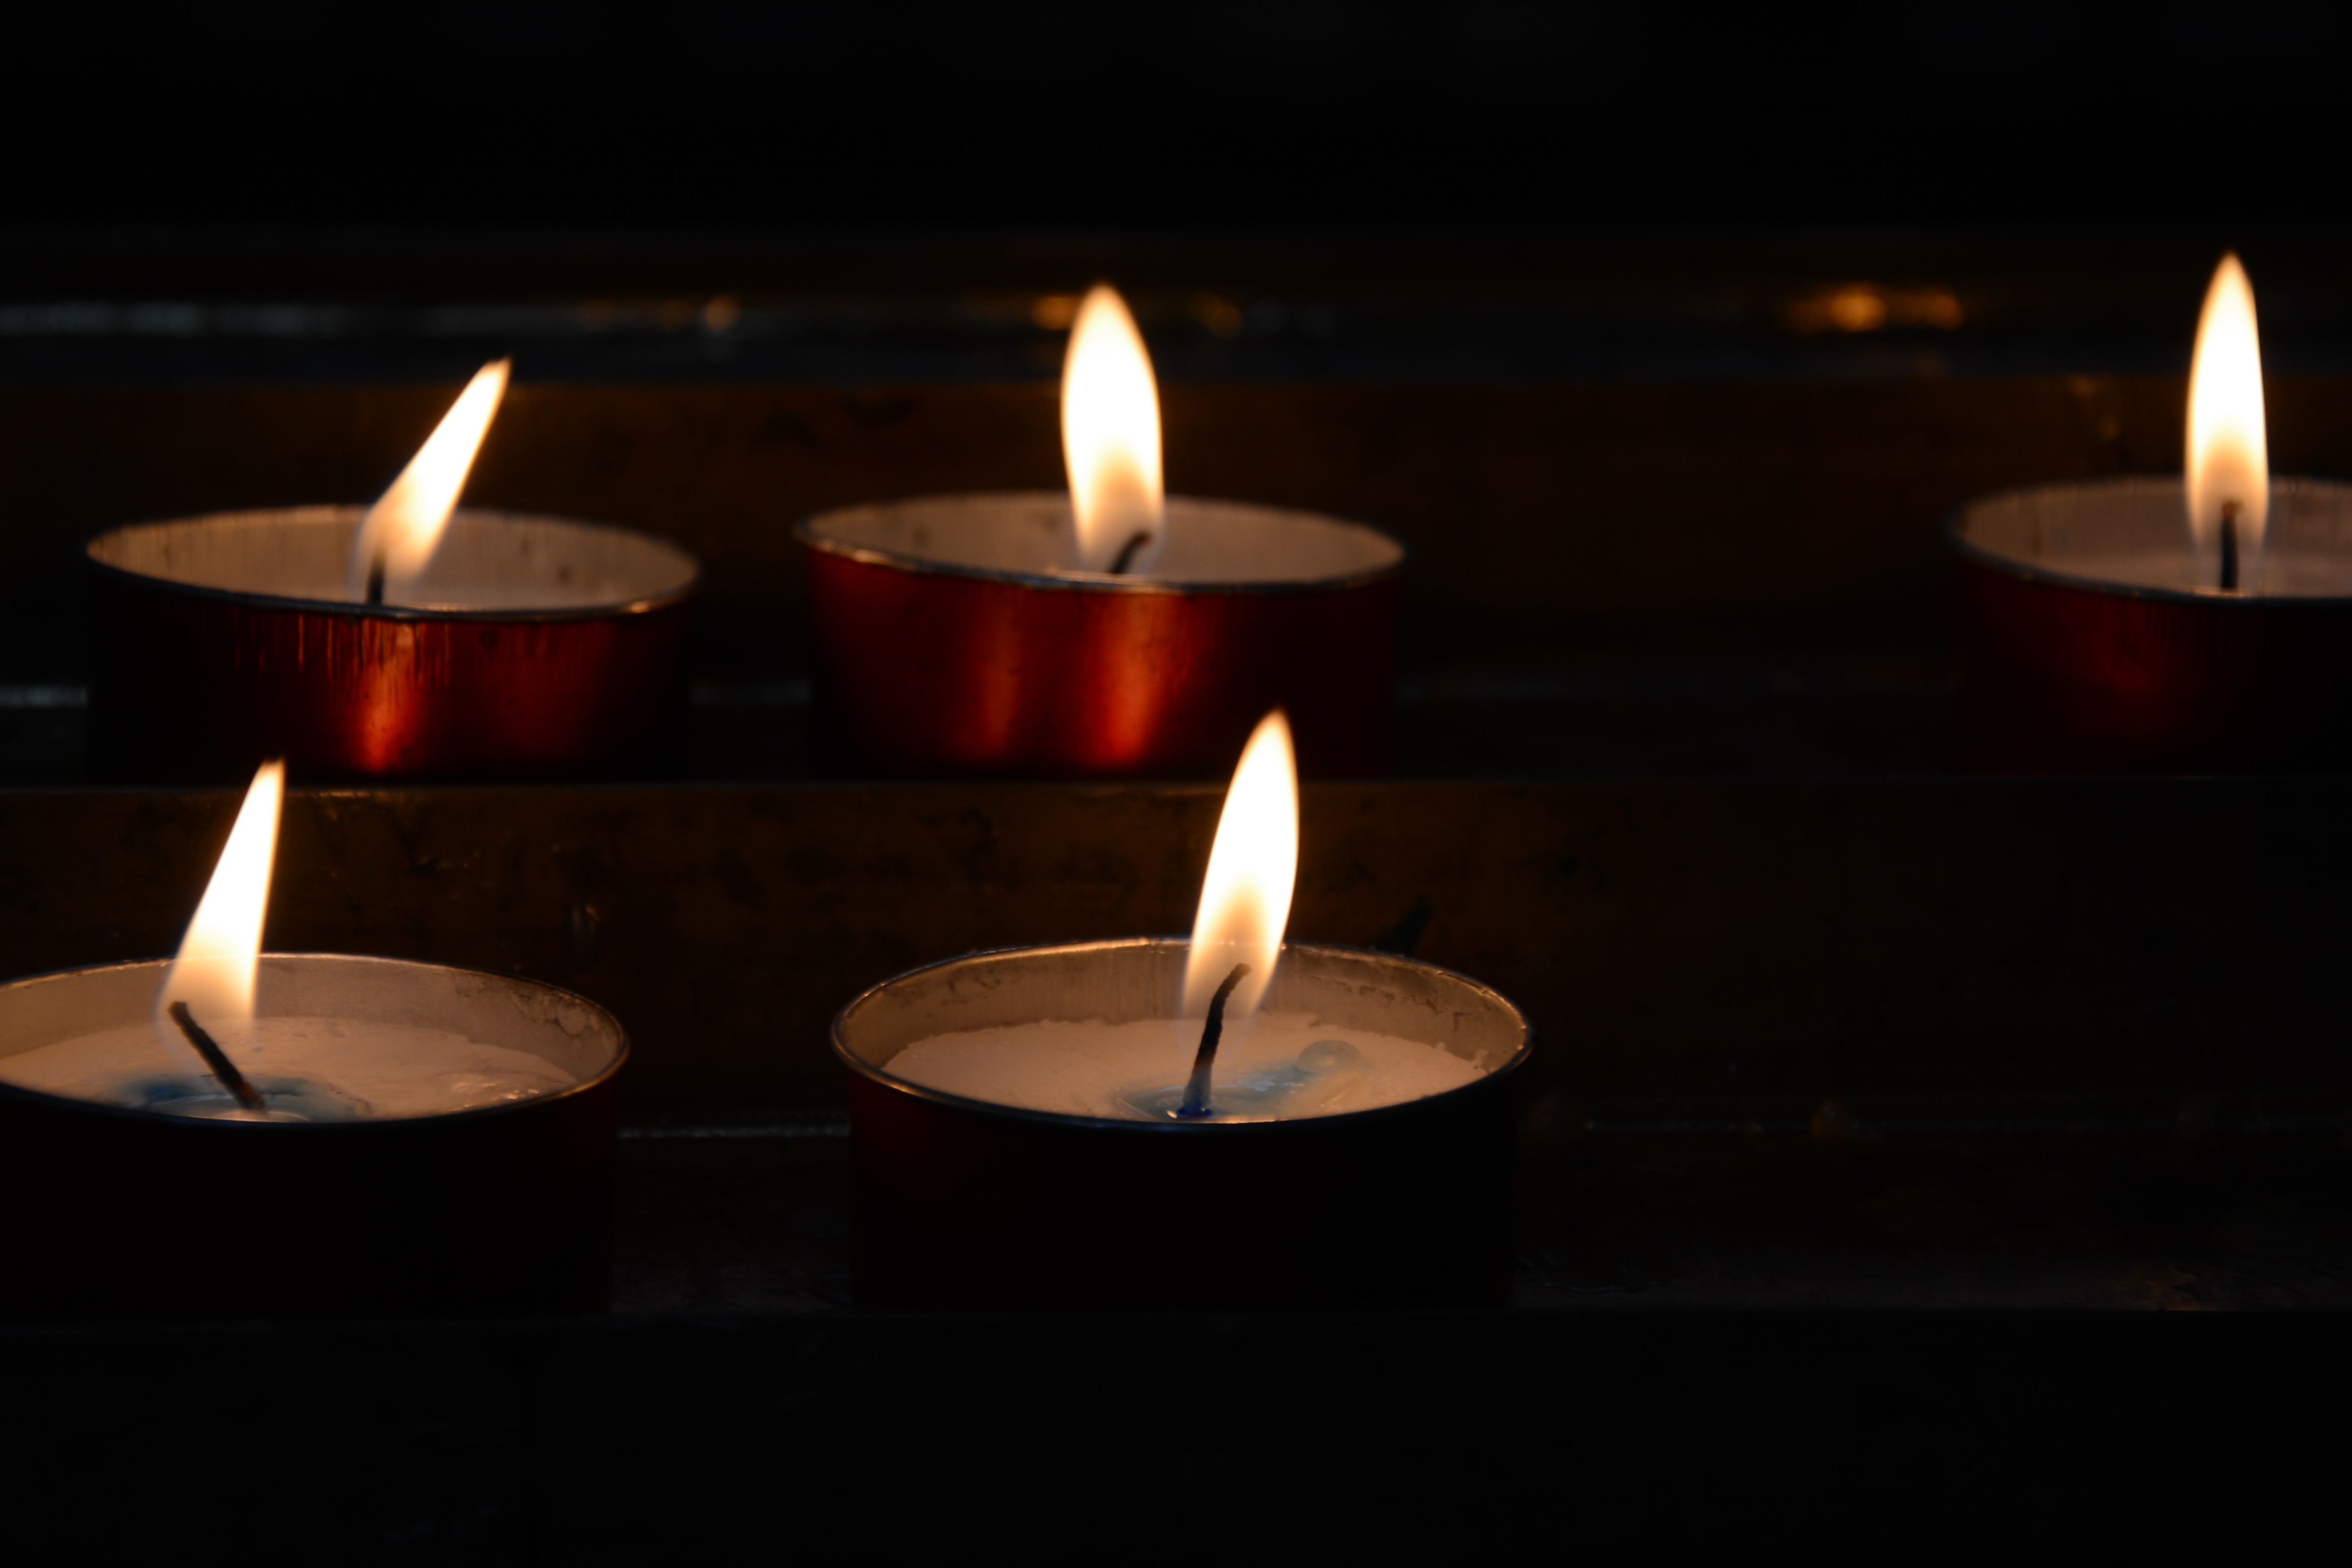
light, atmosphere, environment, flame, italy, darkness, church, cathedral, candle, lighting, decor, zen, pray, candles, candlelight, penumbra, bologna